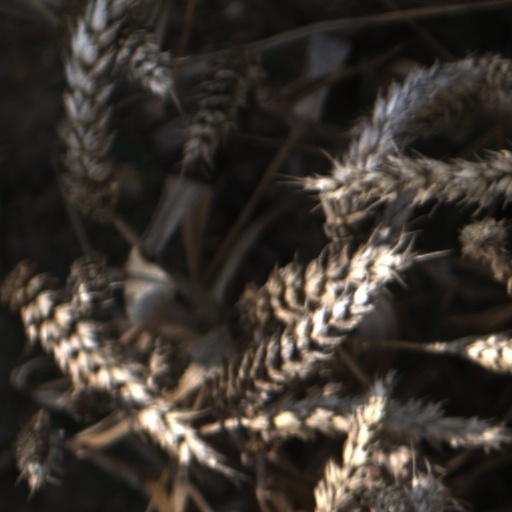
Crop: wheat